NLR Class 75

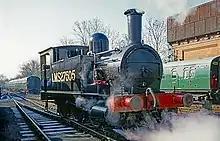
LMS 27505 0-6-0T at Sheffield Park in 1991

One, BR 58850 (ex LMS 27505, LMS 7505, LNWR 2650, NLR 116) – the last of the class to be withdrawn, in 1960 – has been preserved and has run on the Bluebell Railway. However it is stored at shed awaiting overhaul.